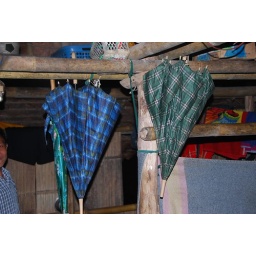
Umbrellas in boys house